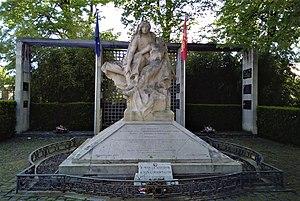
Louviers - Tour de ville du 16 mai 2019 - 2
Cet article recense les œuvres d'art dans l'espace public dans le département de l'Eure, en France.
Raoul Verlet est un sculpteur français né à Angoulême le 7 septembre 1857 et mort à Cannes le 1ᵉʳ décembre 1923.